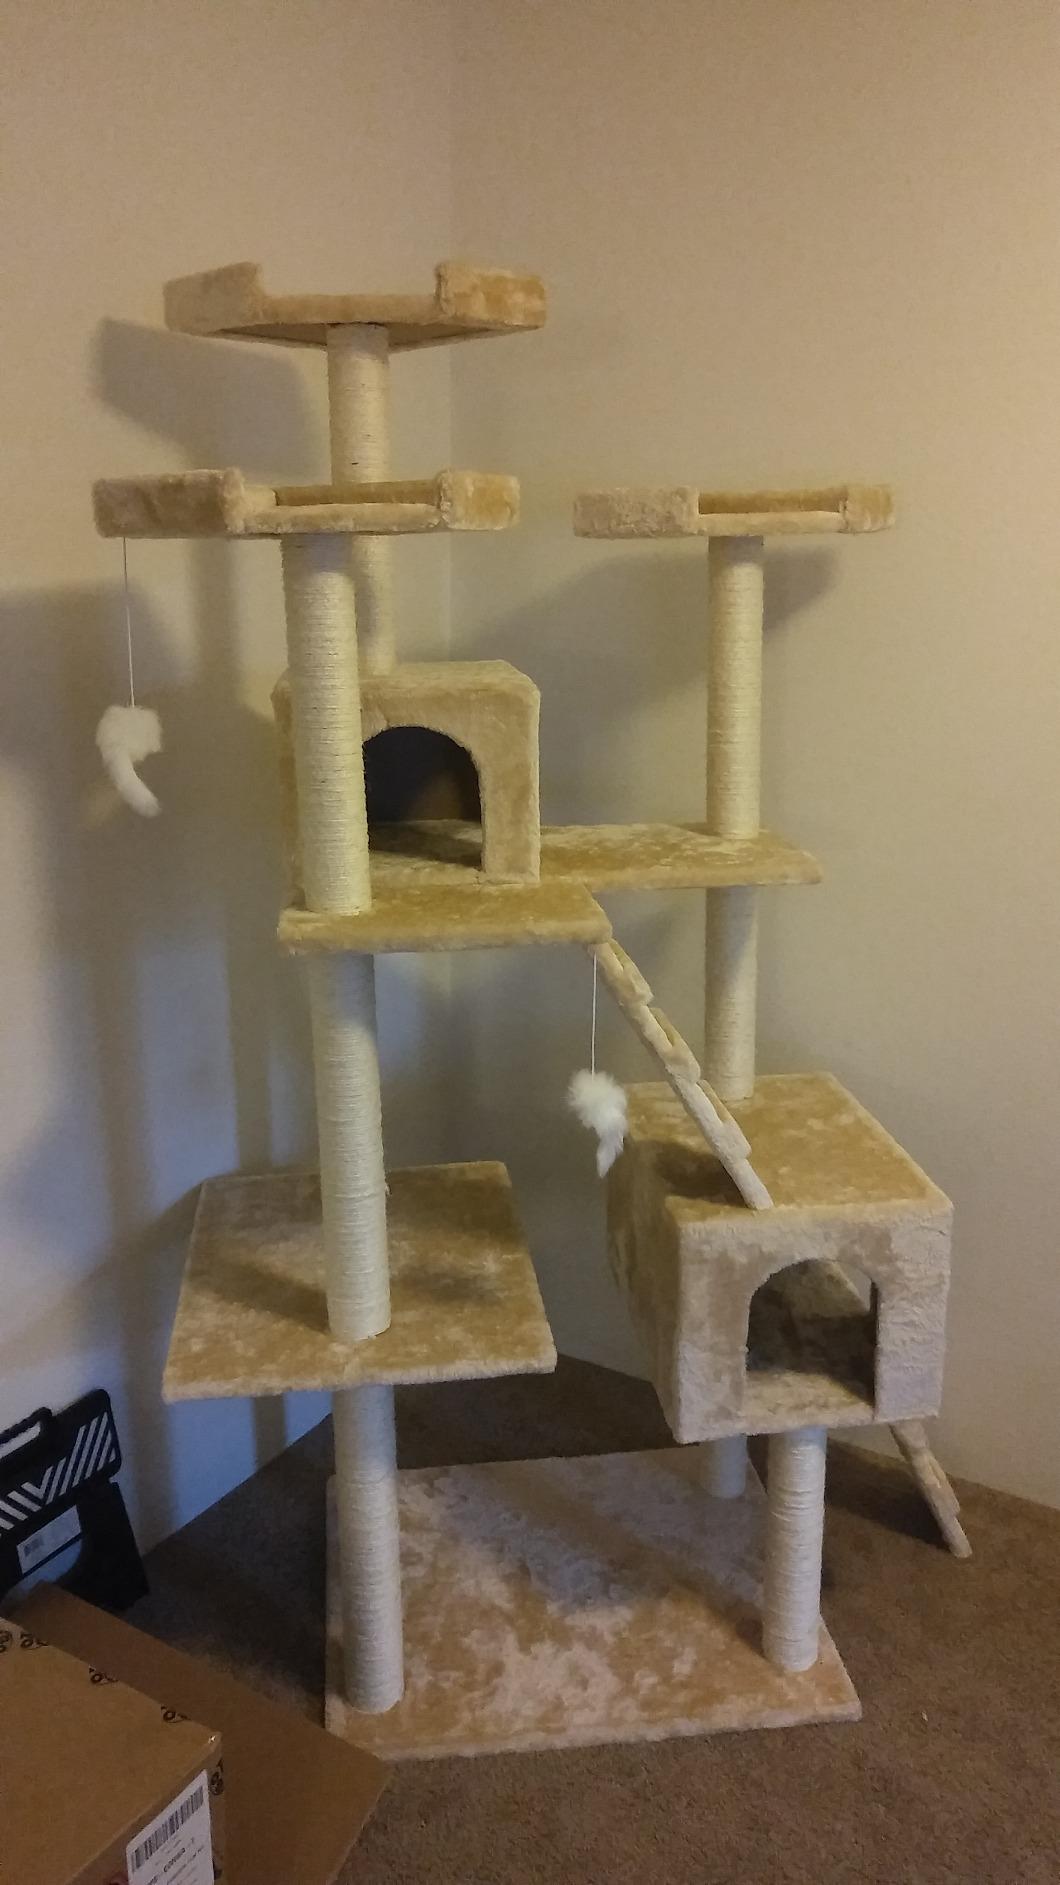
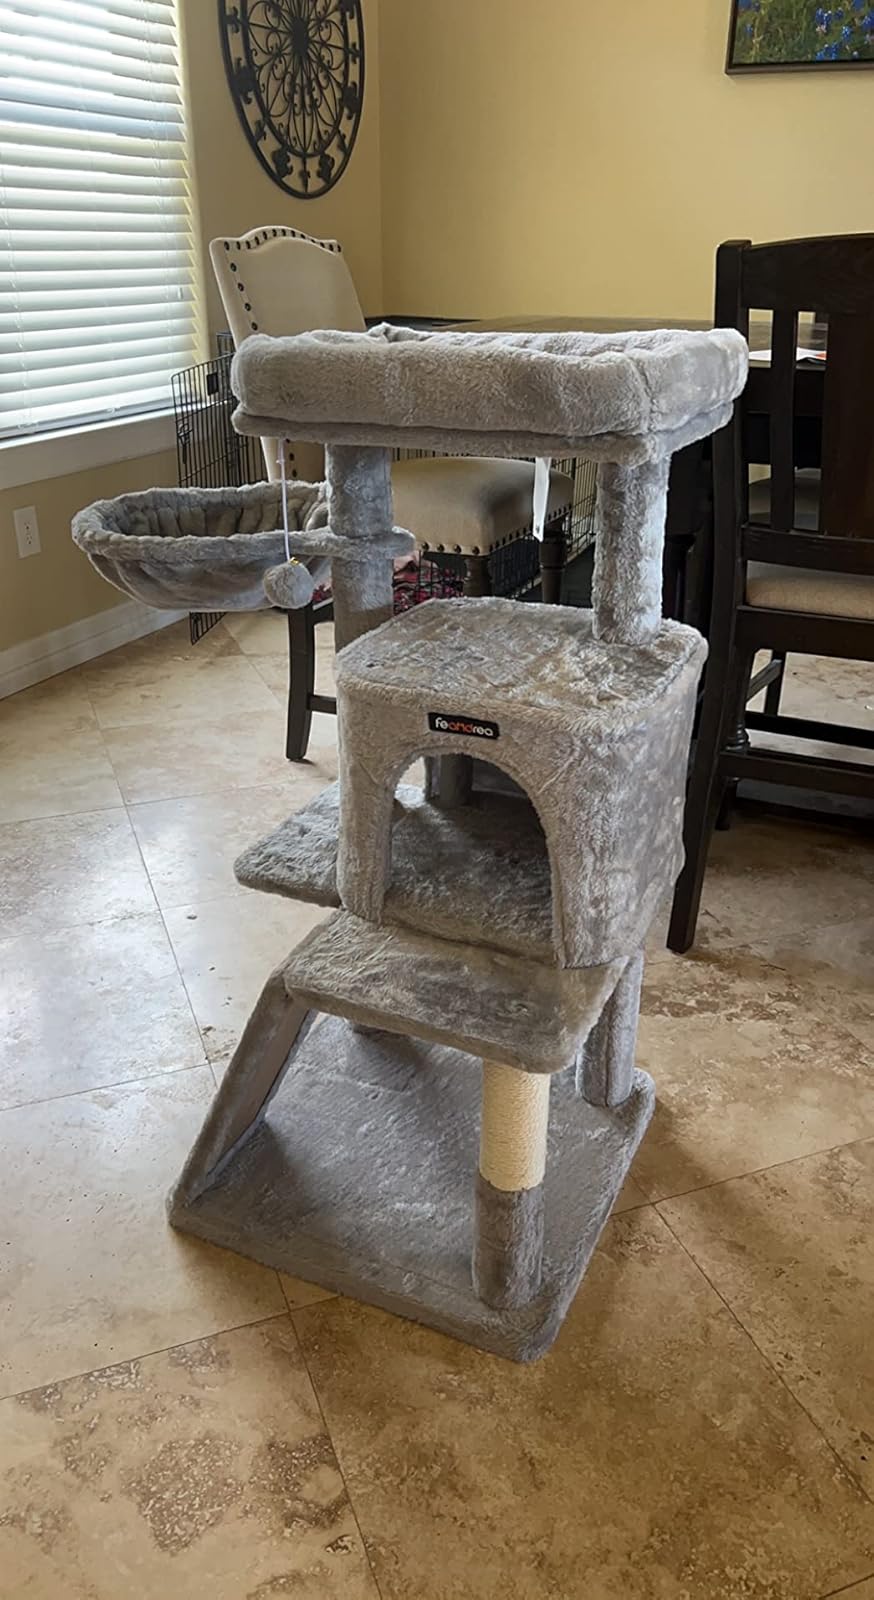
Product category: items_cat tree
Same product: no